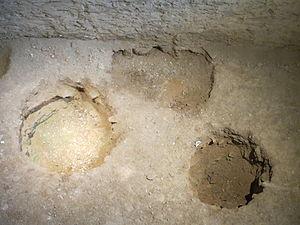
Mayenne est une commune de l'Ouest de la France, située à 250 km à l'ouest de Paris. C'est l'une des deux sous-préfectures du département de la Mayenne dans la région des Pays de la Loire.
Le château de Mayenne est une forteresse médiévale située dans le département de la Mayenne et dans la ville de Mayenne. Le château a été établi au Xᵉ siècle, sous le règne de Charles le Simple. Il se trouve sur les marches de Bretagne et, comme le château de Laval, il était chargé de défendre le Maine face à la Bretagne, l'Anjou et la Normandie. Il fait ainsi face au château breton de Fougères.